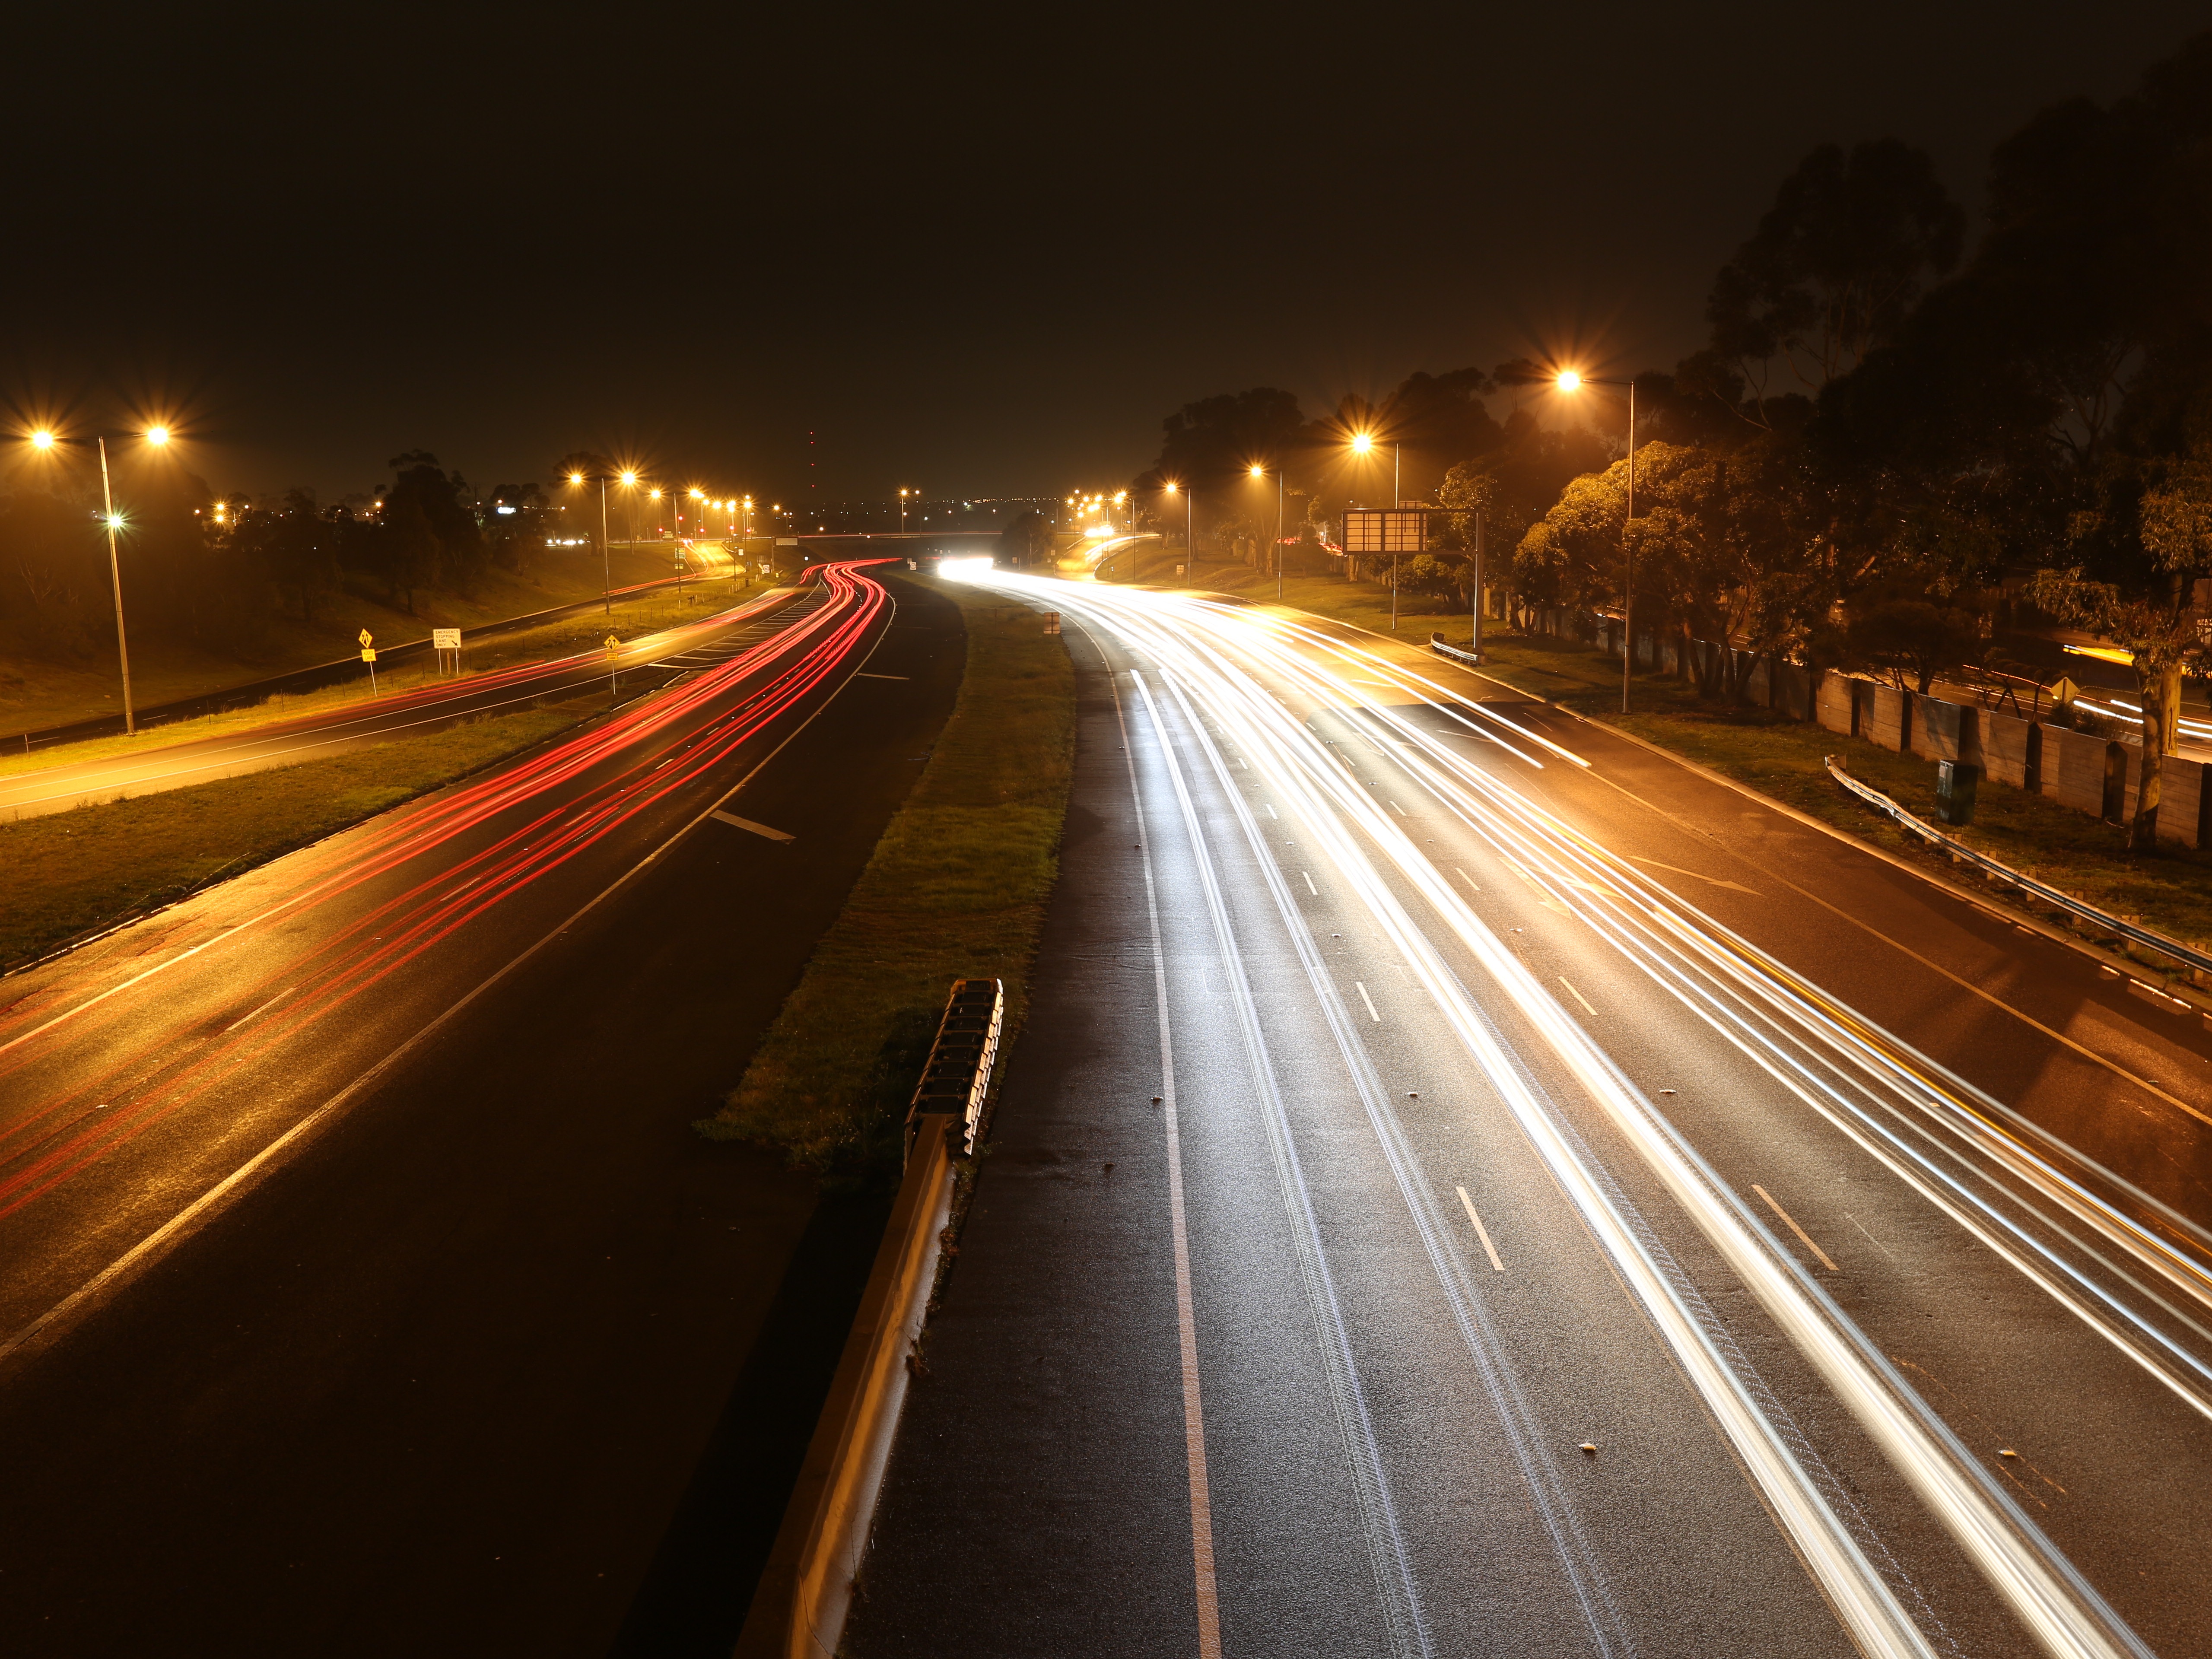
light, road, night, morning, highway, urban, travel, freeway, motion, dusk, evening, drive, darkness, street light, lane, lighting, illuminated, lights, infrastructure, motorway, night photography